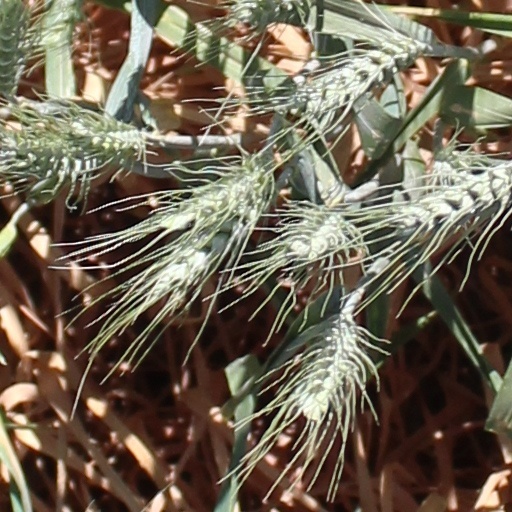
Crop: wheat